Brad Miley

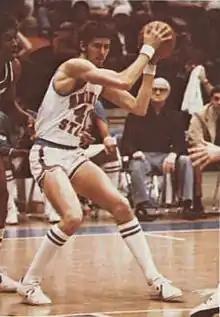
Miley with Indiana State c. 1977

Brad Miley (born May 15, 1958) is an American former basketball player and coach. After graduating from Indiana State in 1980, he played professionally in Australia and Iceland, winning the Icelandic Cup in 1981. In 2016, Miley was inducted into the Indiana Basketball Hall of Fame.